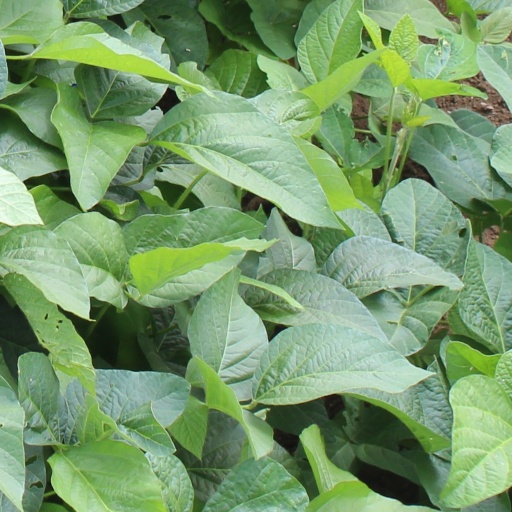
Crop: soybean